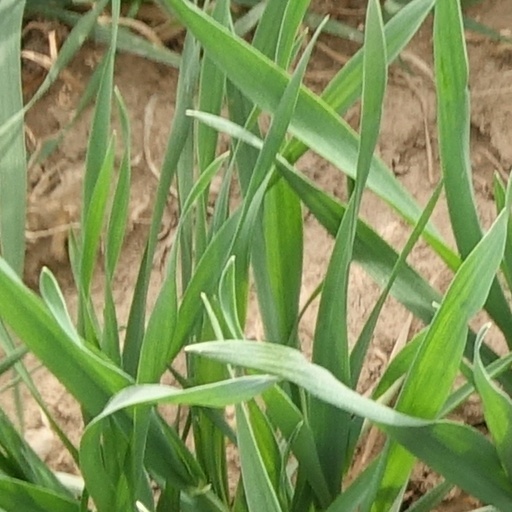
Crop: wheat